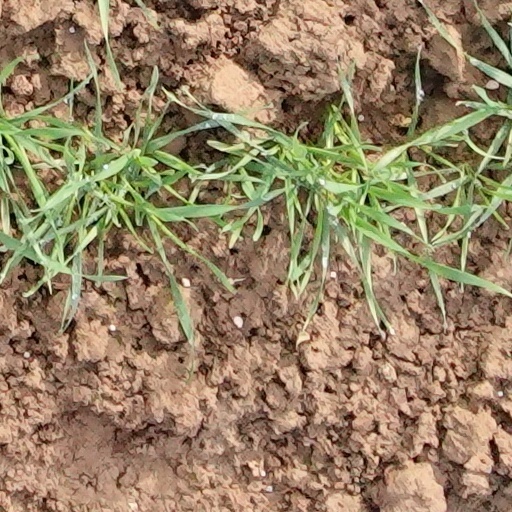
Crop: wheat